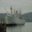
Label: ship